Nell Mercer

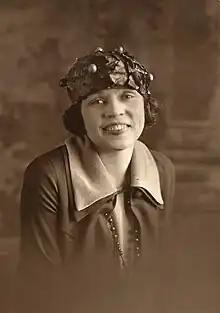
Mercer 1910–1920

Nell Fidelia Mercer (August 13, 1893 – September 30, 1979) was an American suffragist. A member of the Silent Sentinels, she picketed Woodrow Wilson's White House in support of women's suffrage in the United States.